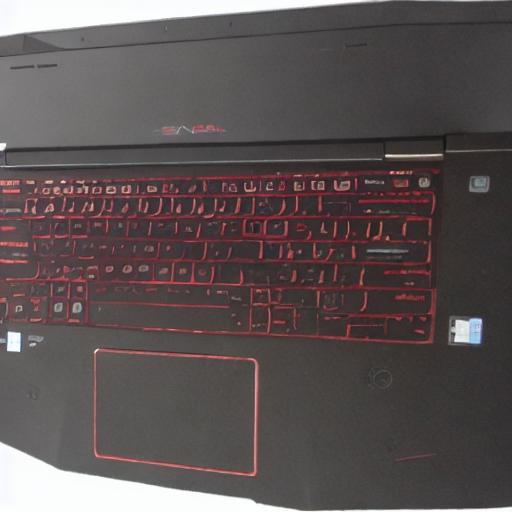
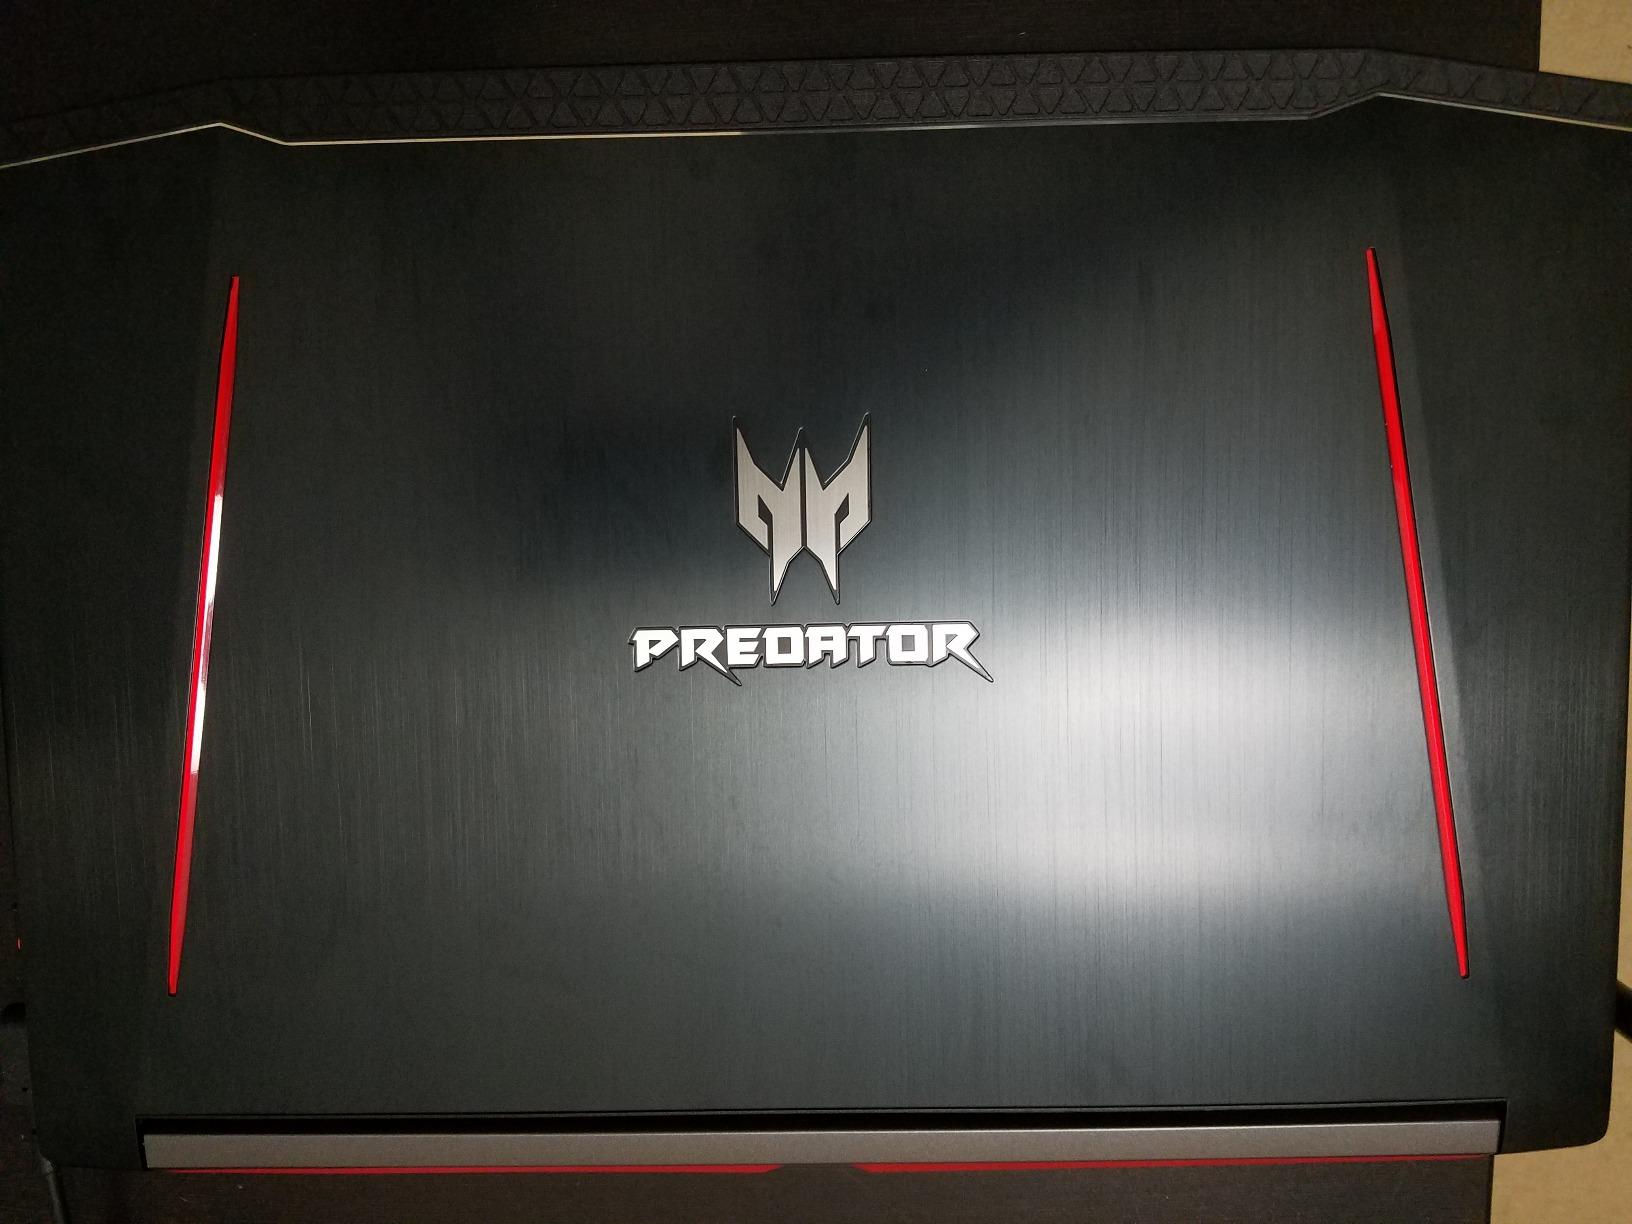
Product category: laptop
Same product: no